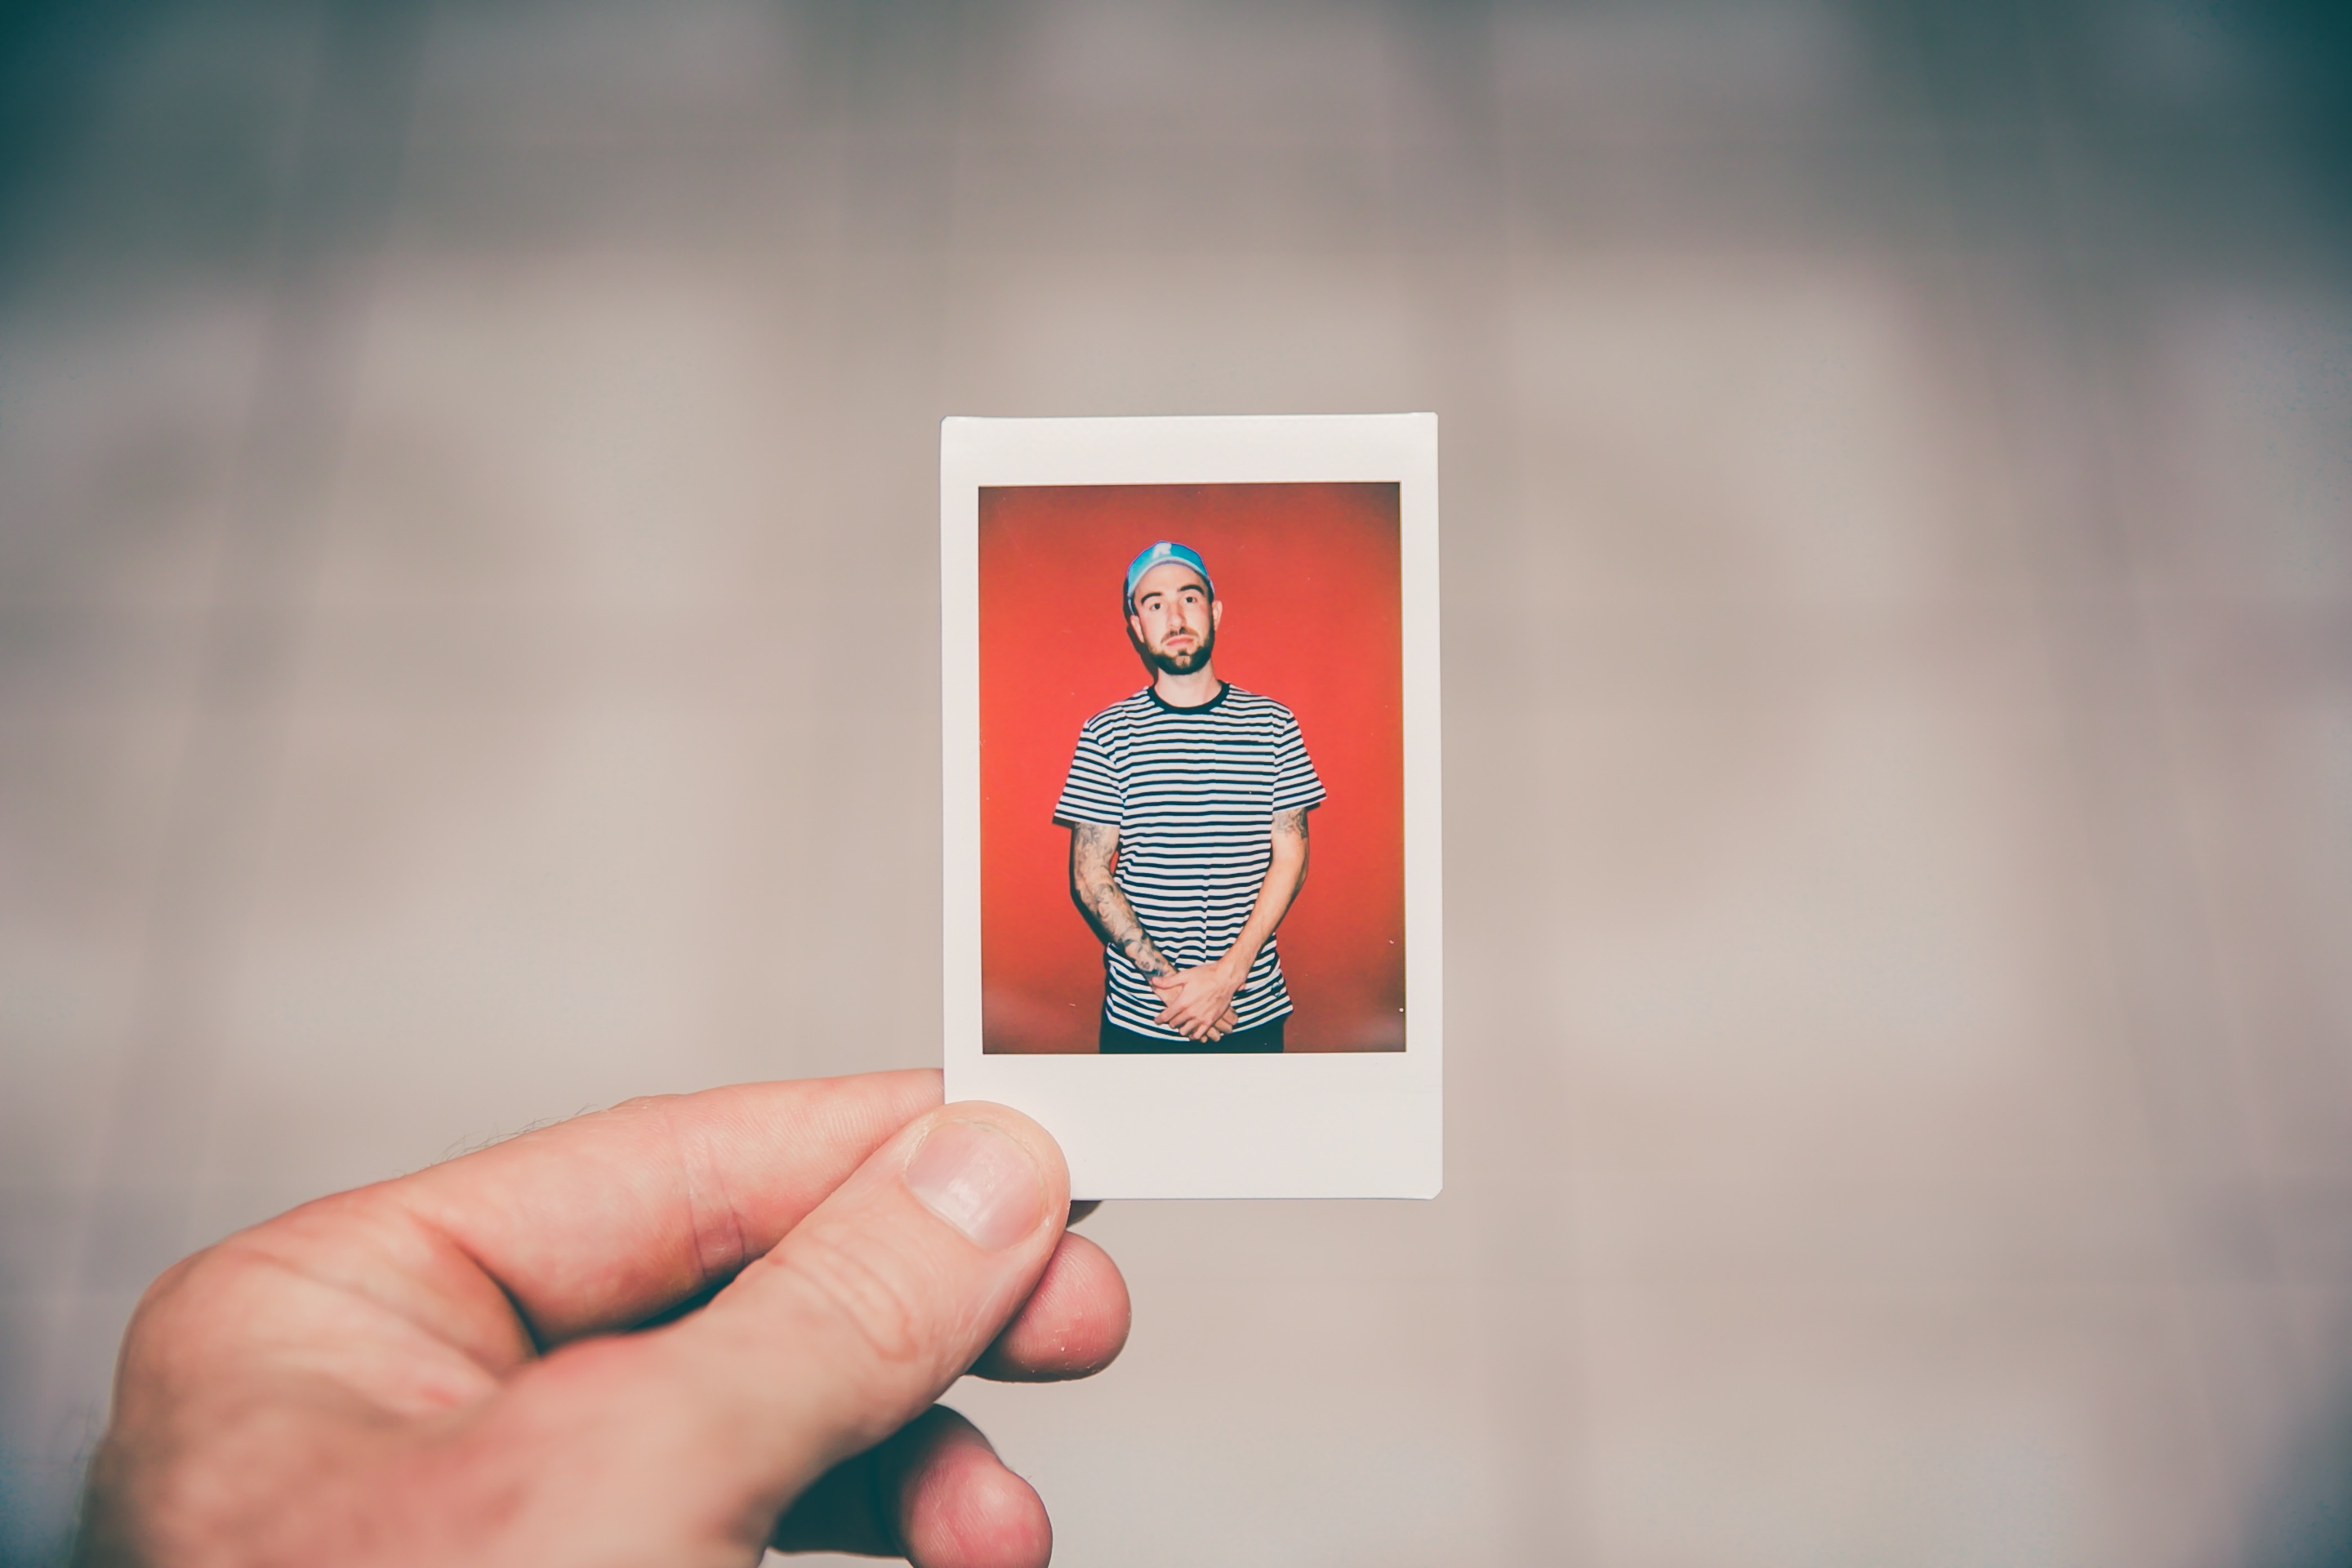
hand, man, photography, number, photo, red, color, blue, polaroid, brand